Cathy Priestner

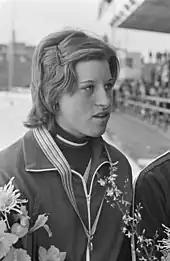
Priestner in 1975

Catherine Ann Priestner (born May 27, 1956 in Windsor, Ontario) is a Canadian who won a silver medal in speed skating at the 1976 Winter Olympics, where she was Canada's flag bearer in the closing ceremonies. She also competed in the 1972 Winter Olympics. She was inducted into the Canadian Olympic Hall of Fame in 1994. Priestner competed in her first competition at the age of 15.